Mode 7

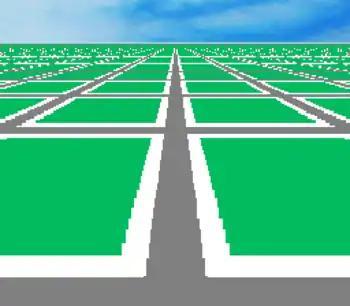
This basic Super NES demo uses Mode 7.

Mode 7 is a graphics mode on the Super Nintendo Entertainment System video game console that allows a background layer to be rotated and scaled on a scanline-by-scanline basis to create many different depth effects. It also supports wrapping effects such as translation and reflection.